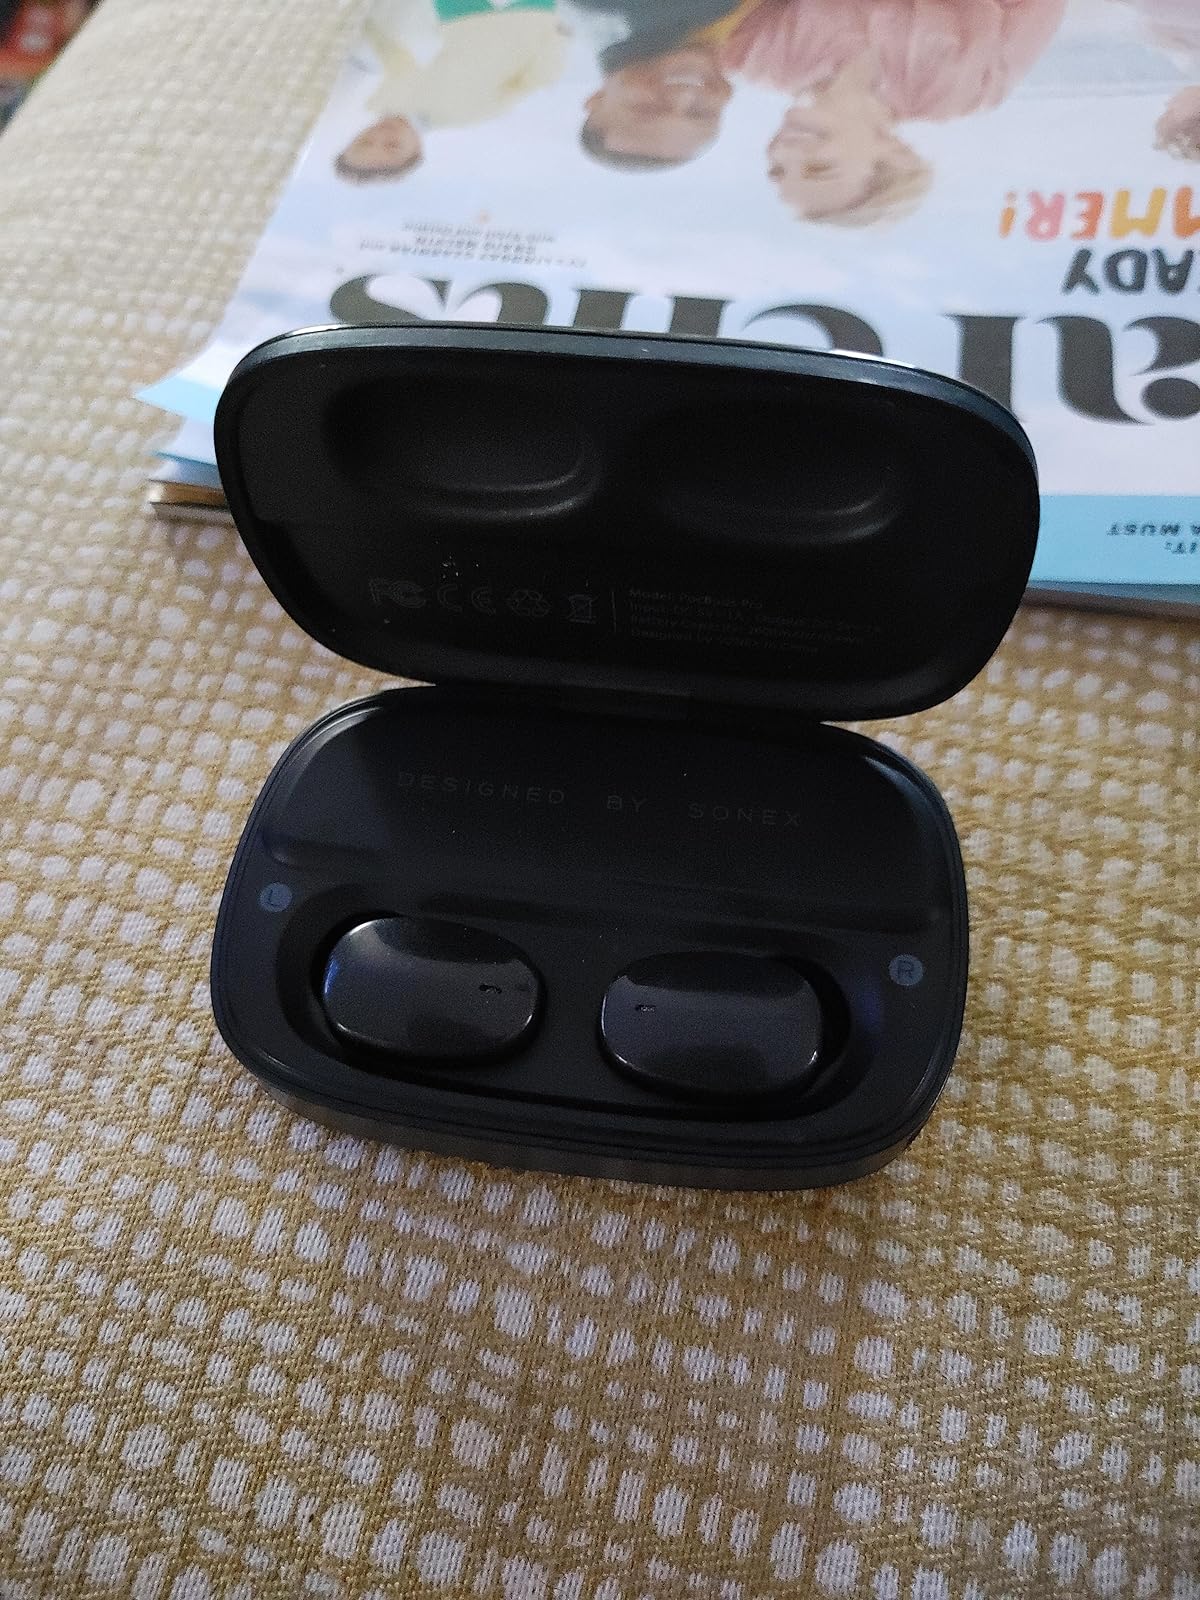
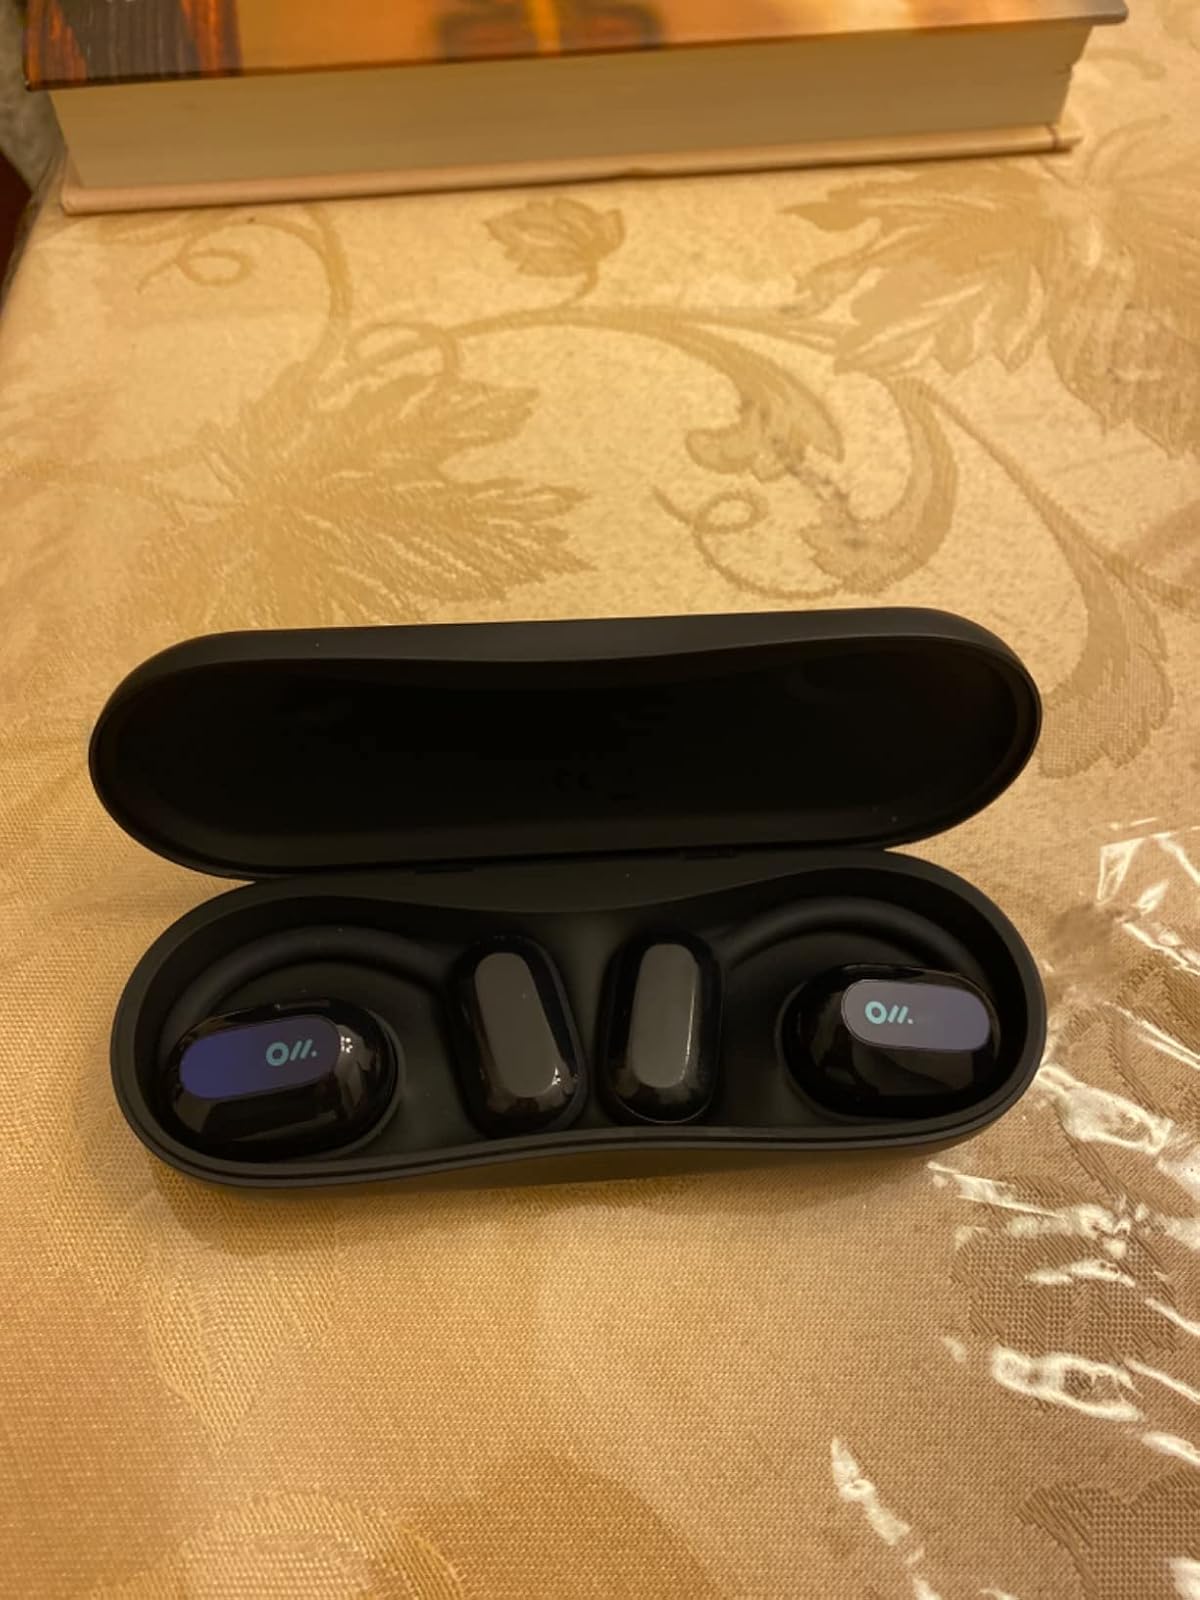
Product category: earbuds
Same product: no